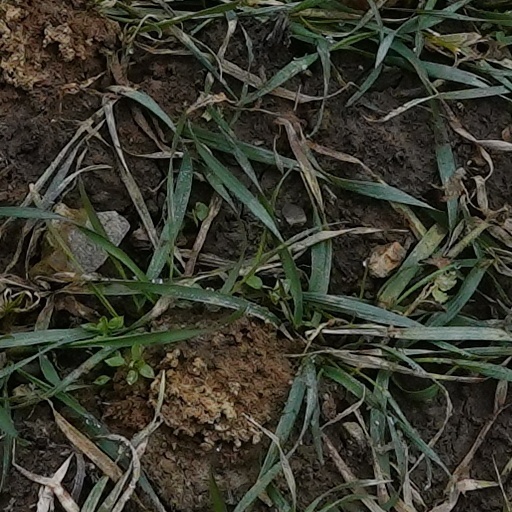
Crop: wheat